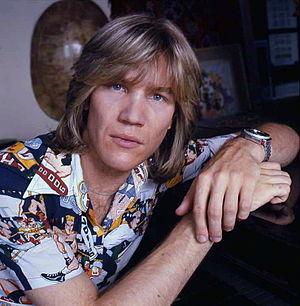
Patrick Juvet, né le 21 août 1950 à Montreux, est un mannequin et chanteur-compositeur suisse. D'abord mannequin, il démarre dans la musique en chantant de la variété puis du disco durant la seconde partie des années 1970 jusqu'en 1982, registre dans lequel il connaît un succès international.